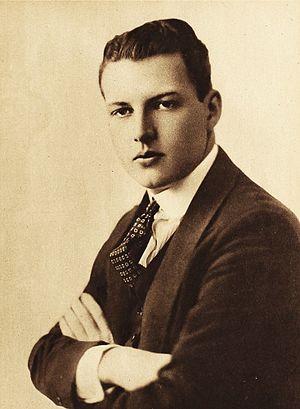
Vincent Coleman est un acteur américain né le 16 février 1900 en Louisiane et mort le 26 octobre 1971 à Los Angeles.
Les événements en Louisiane, d'abord en Louisiane puis dans l'actuel État des États-Unis, par décennies et par années.